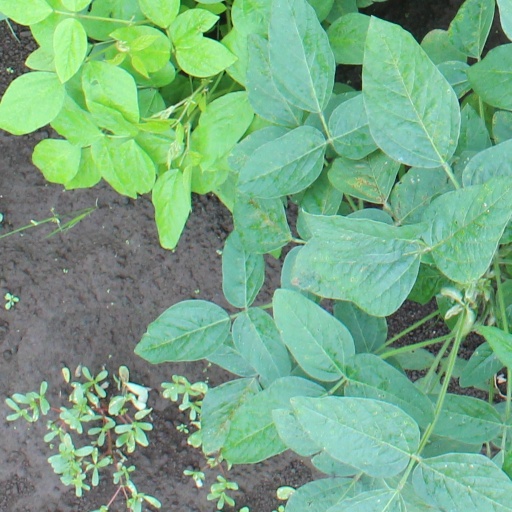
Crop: soybean